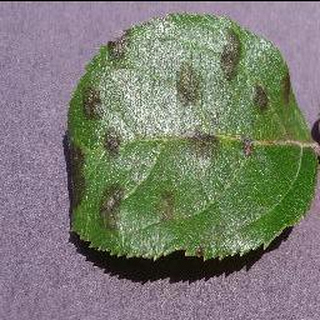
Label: apple_apple_scab